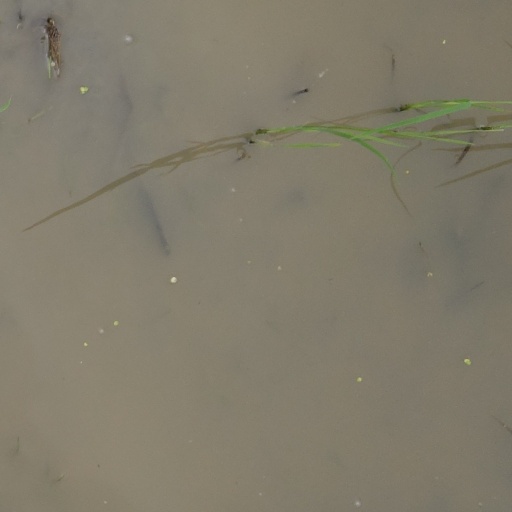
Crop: rice